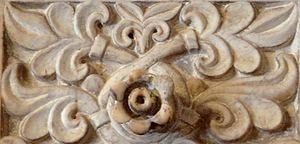
Détails ornementaux (fleurette et fleurons) d'un panneau sculpté en marbre blanc du mihrab de la Grande Mosquée de Kairouan, en Tunisie. La décoration du mihrab date du IXe siècle.
La Grande Mosquée de Kairouan, également appelée mosquée Oqba Ibn Nafi en souvenir de son fondateur Oqba Ibn Nafi, est l'une des principales mosquées de Tunisie située à Kairouan. Historiquement première métropole musulmane du Maghreb, Kairouan, dont l'apogée sur les plans politique et intellectuel se situe au IXᵉ siècle, est réputée comme étant le centre spirituel et religieux de la Tunisie ; elle est aussi parfois considérée comme la quatrième ville sainte de l'islam sunnite.